Lucien Cossou

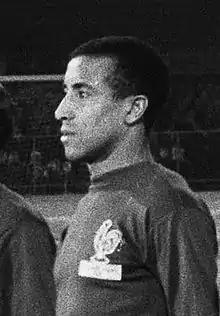
Lucien Cossou in 1963

Lucien Cossou (born 29 January 1936) is a former professional French footballer.